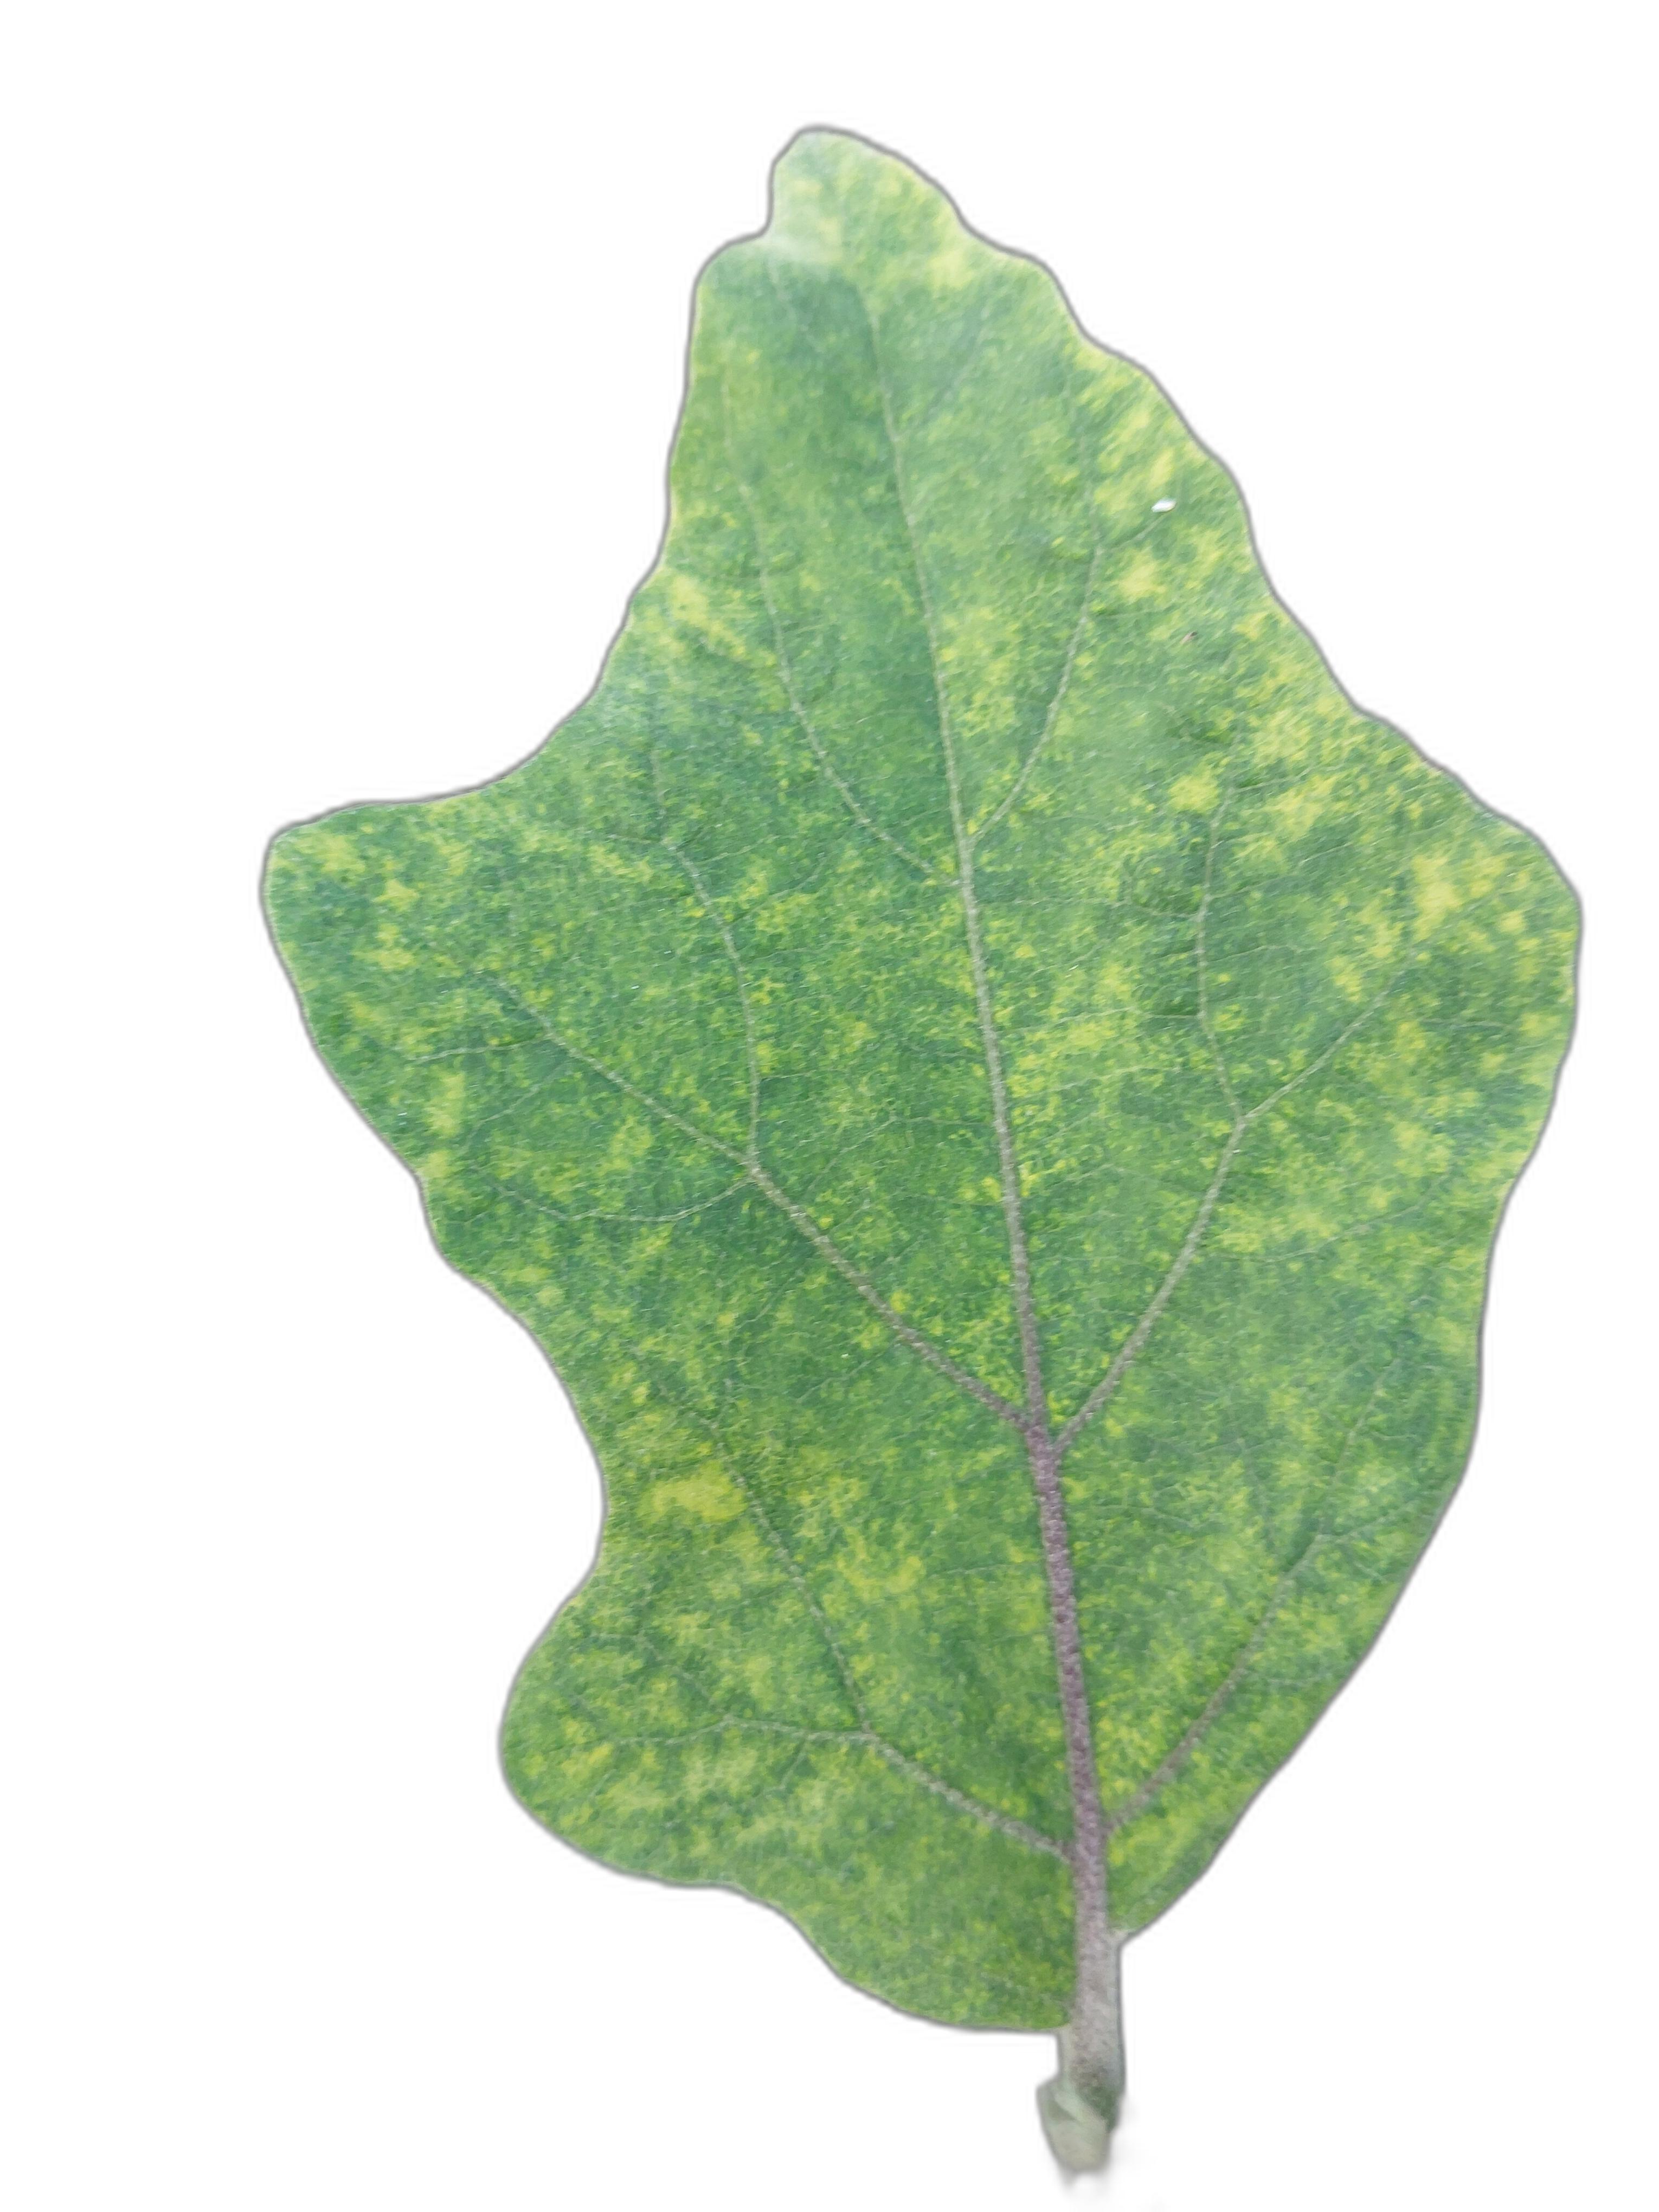
Label: Mosaic Virus Disease